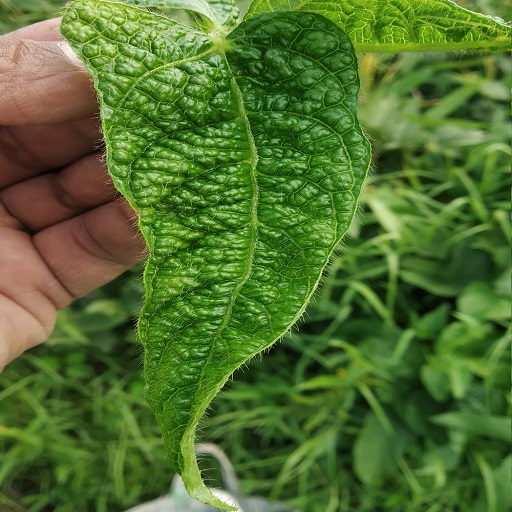
Label: Leaf Crinckle